Ray, Goodman & Brown

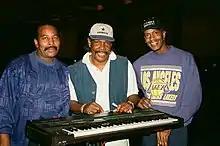
Ray, Goodman & Brown in 1996

Harry Ray suffered a fatal stroke and died on October 1, 1992, at age 45; he was again replaced by Kevin "Ray" Owens. Occasionally solo artist Greg Willis joined Ray, Goodman and Brown in performances (and later on records), but never became a full-time member. Vocalist Wade "Silky" Elliott also did a stint, before signing a solo contract with CBS Records during the 1990s and temporarily joining Blue Magic. With Owens's return, the trio continued to perform and tour as Ray, Goodman & Brown. They released two albums in 2002 and 2003, one with new material, and the other featuring re-workings of soul songs by other male vocal groups. These albums reunited them with former All-Platinum producer George Kerr. In one of their public appearances, they teamed with Gerald Alston to perform The Manhattans' hit "Kiss And Say Goodbye".